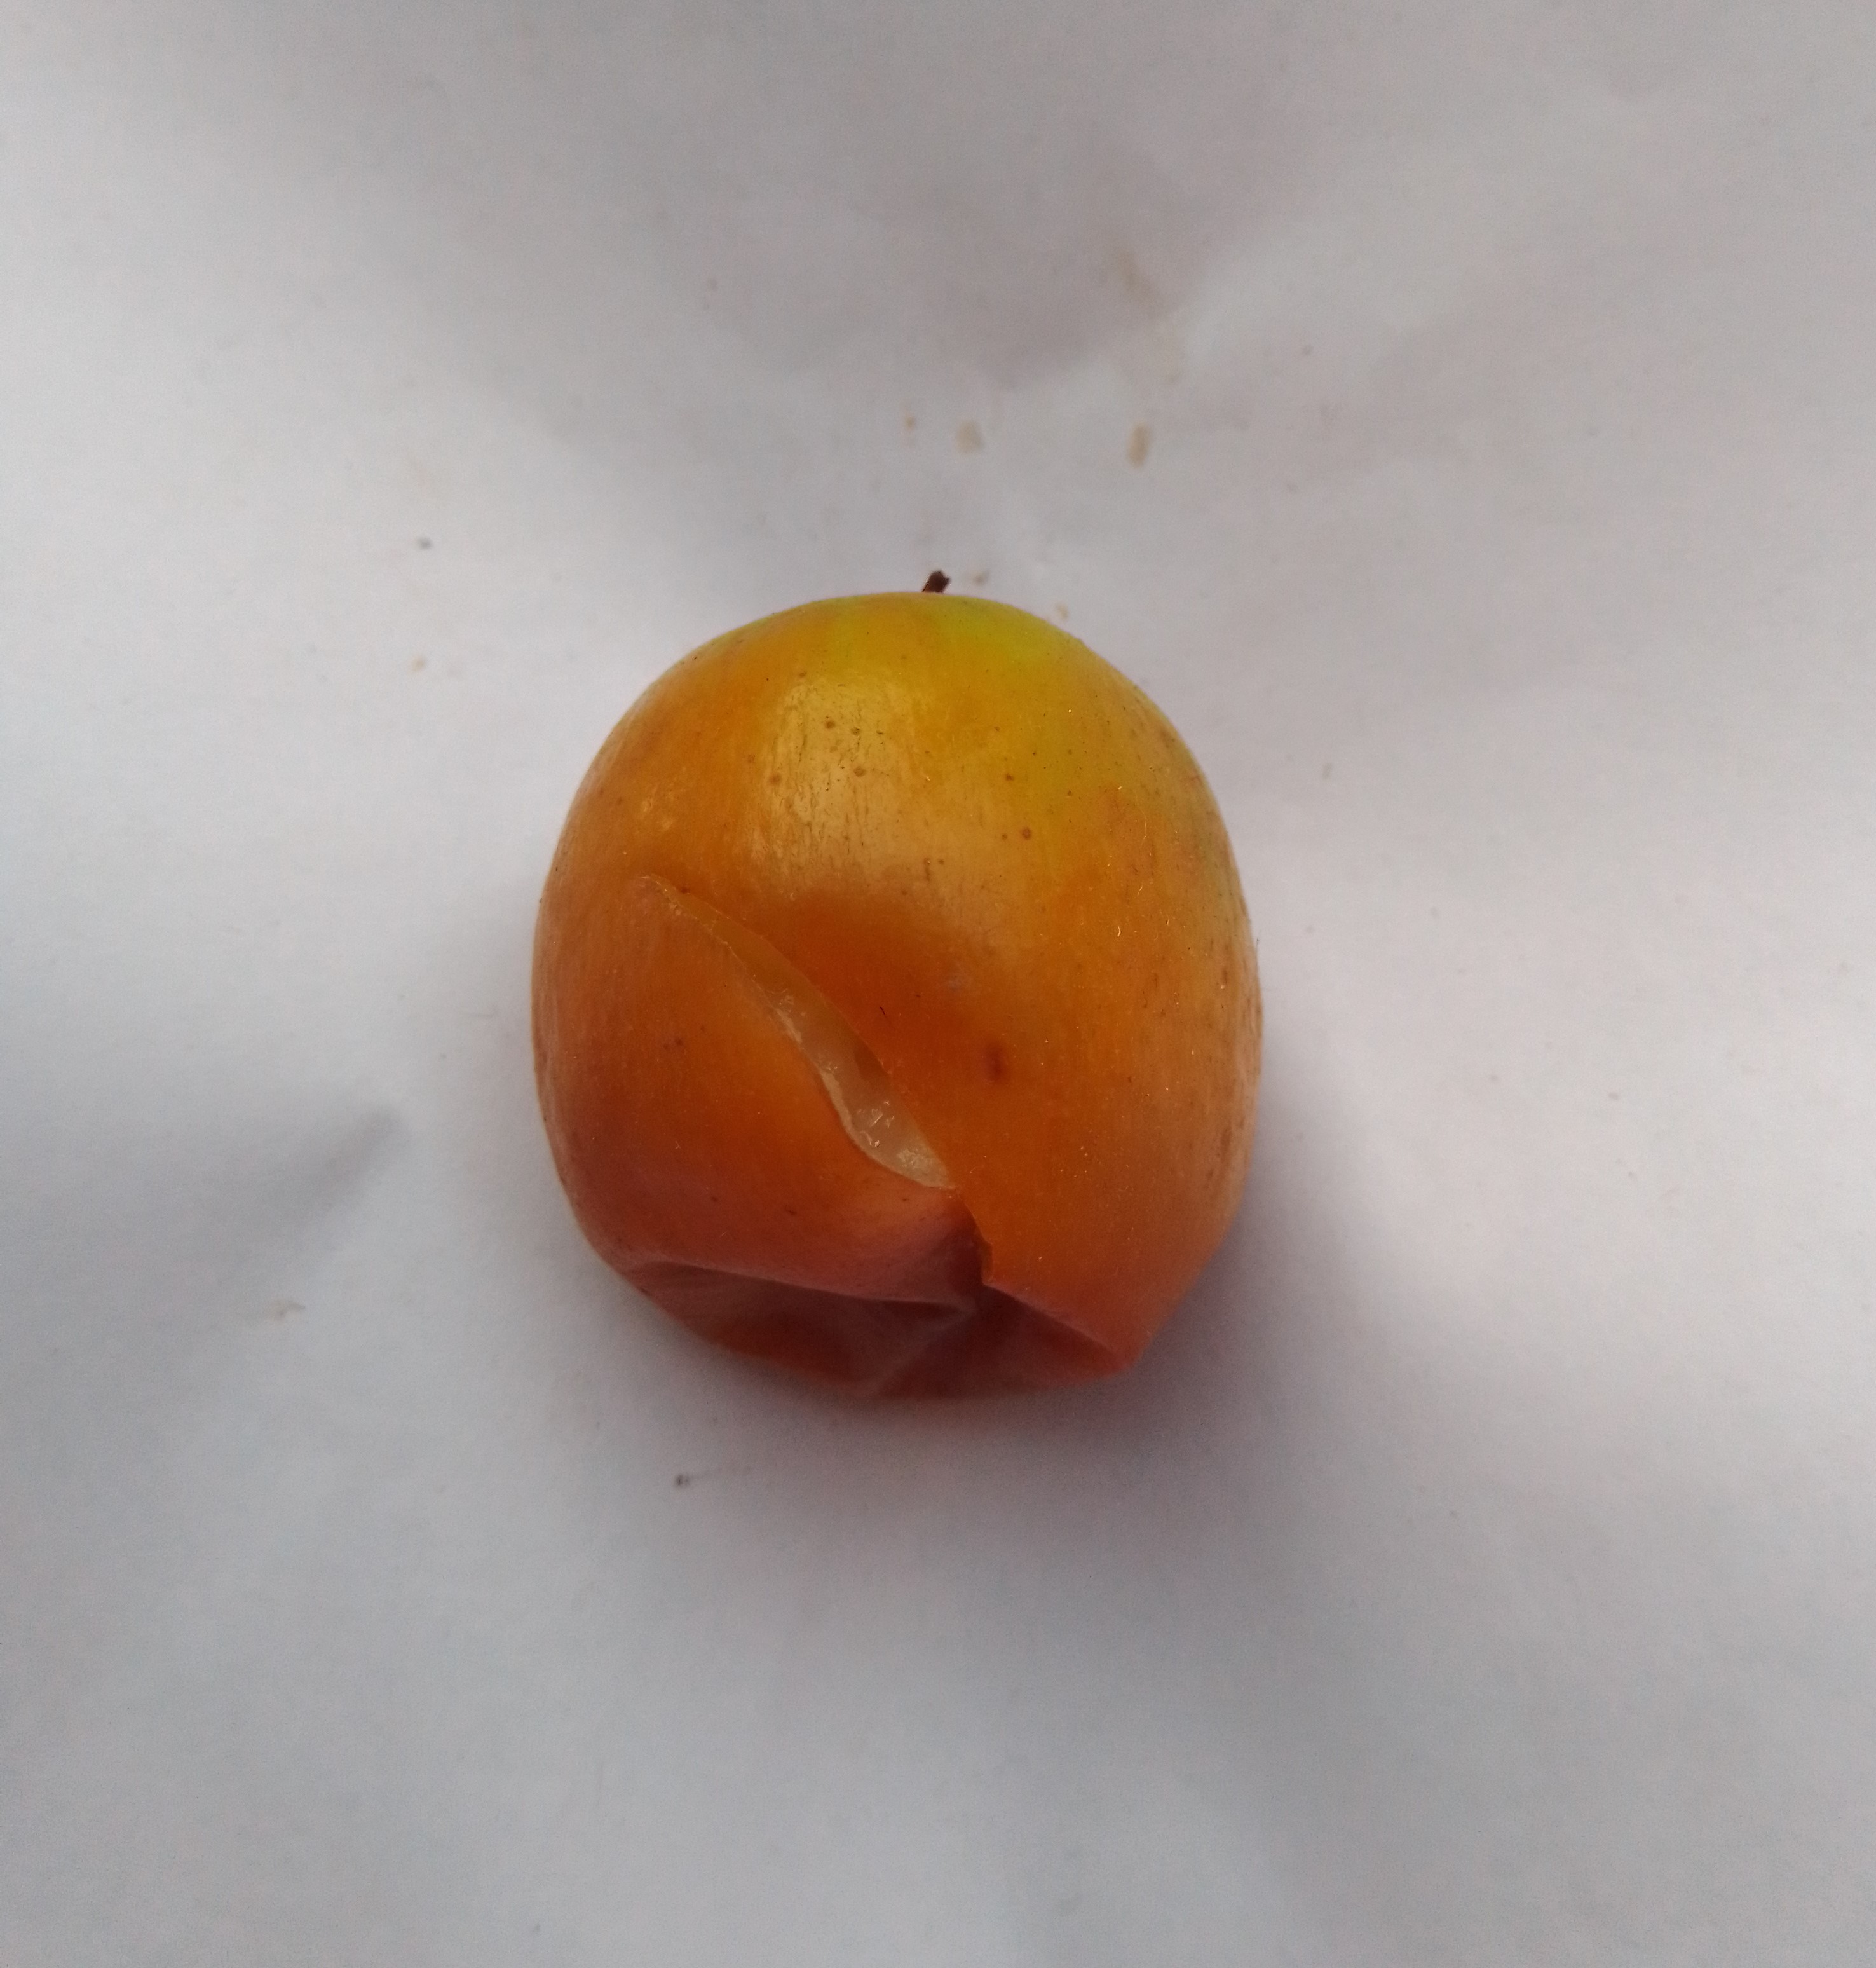
Fruit: jujube
Condition: rotten